Douglas O-46

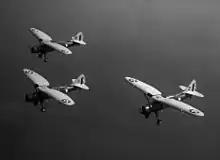
Three O-46 in formation in 1938

The Douglas O-46 is an observation aircraft used by the United States Army Air Corps and the Philippine Army Air Corps. It entered service in the late 1930s, and saw action in WW2. It became obsolescent later in the war as an observation craft, but was used for liaison, training, and ASW patrols. One airframe has survived as a museum piece into the present day.